45th New York Infantry Regiment

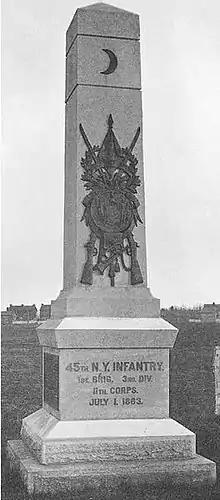
45th N. Y. Volunteer Infantry Regiment monument at Gettysburg

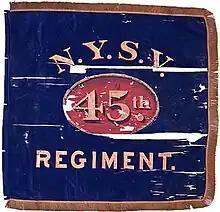
Flank marker

The 45th New York Infantry Regiment, also known as the 5th German Rifles, was an infantry regiment that served in the Union Army during the American Civil War. It was composed almost entirely of German immigrants. Formed approximately five months after the start of hostilities, the unit's service spanned almost the entirety of the war, and it saw action in several of the war's noteworthy battles, in both the Eastern and Western Theaters.